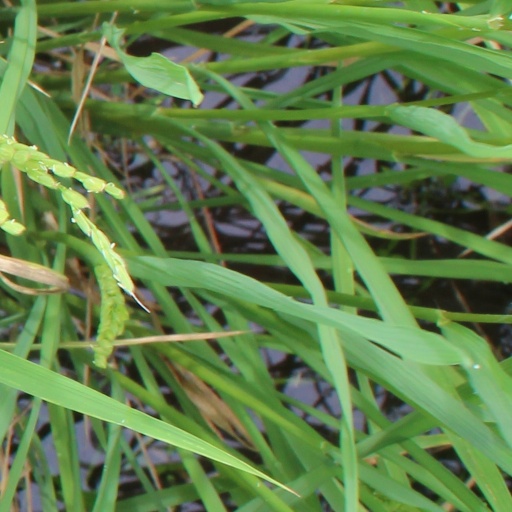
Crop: rice